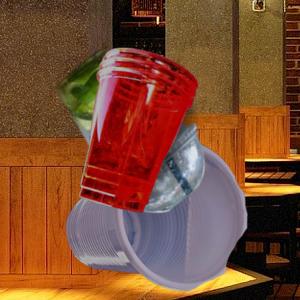
Label: cups